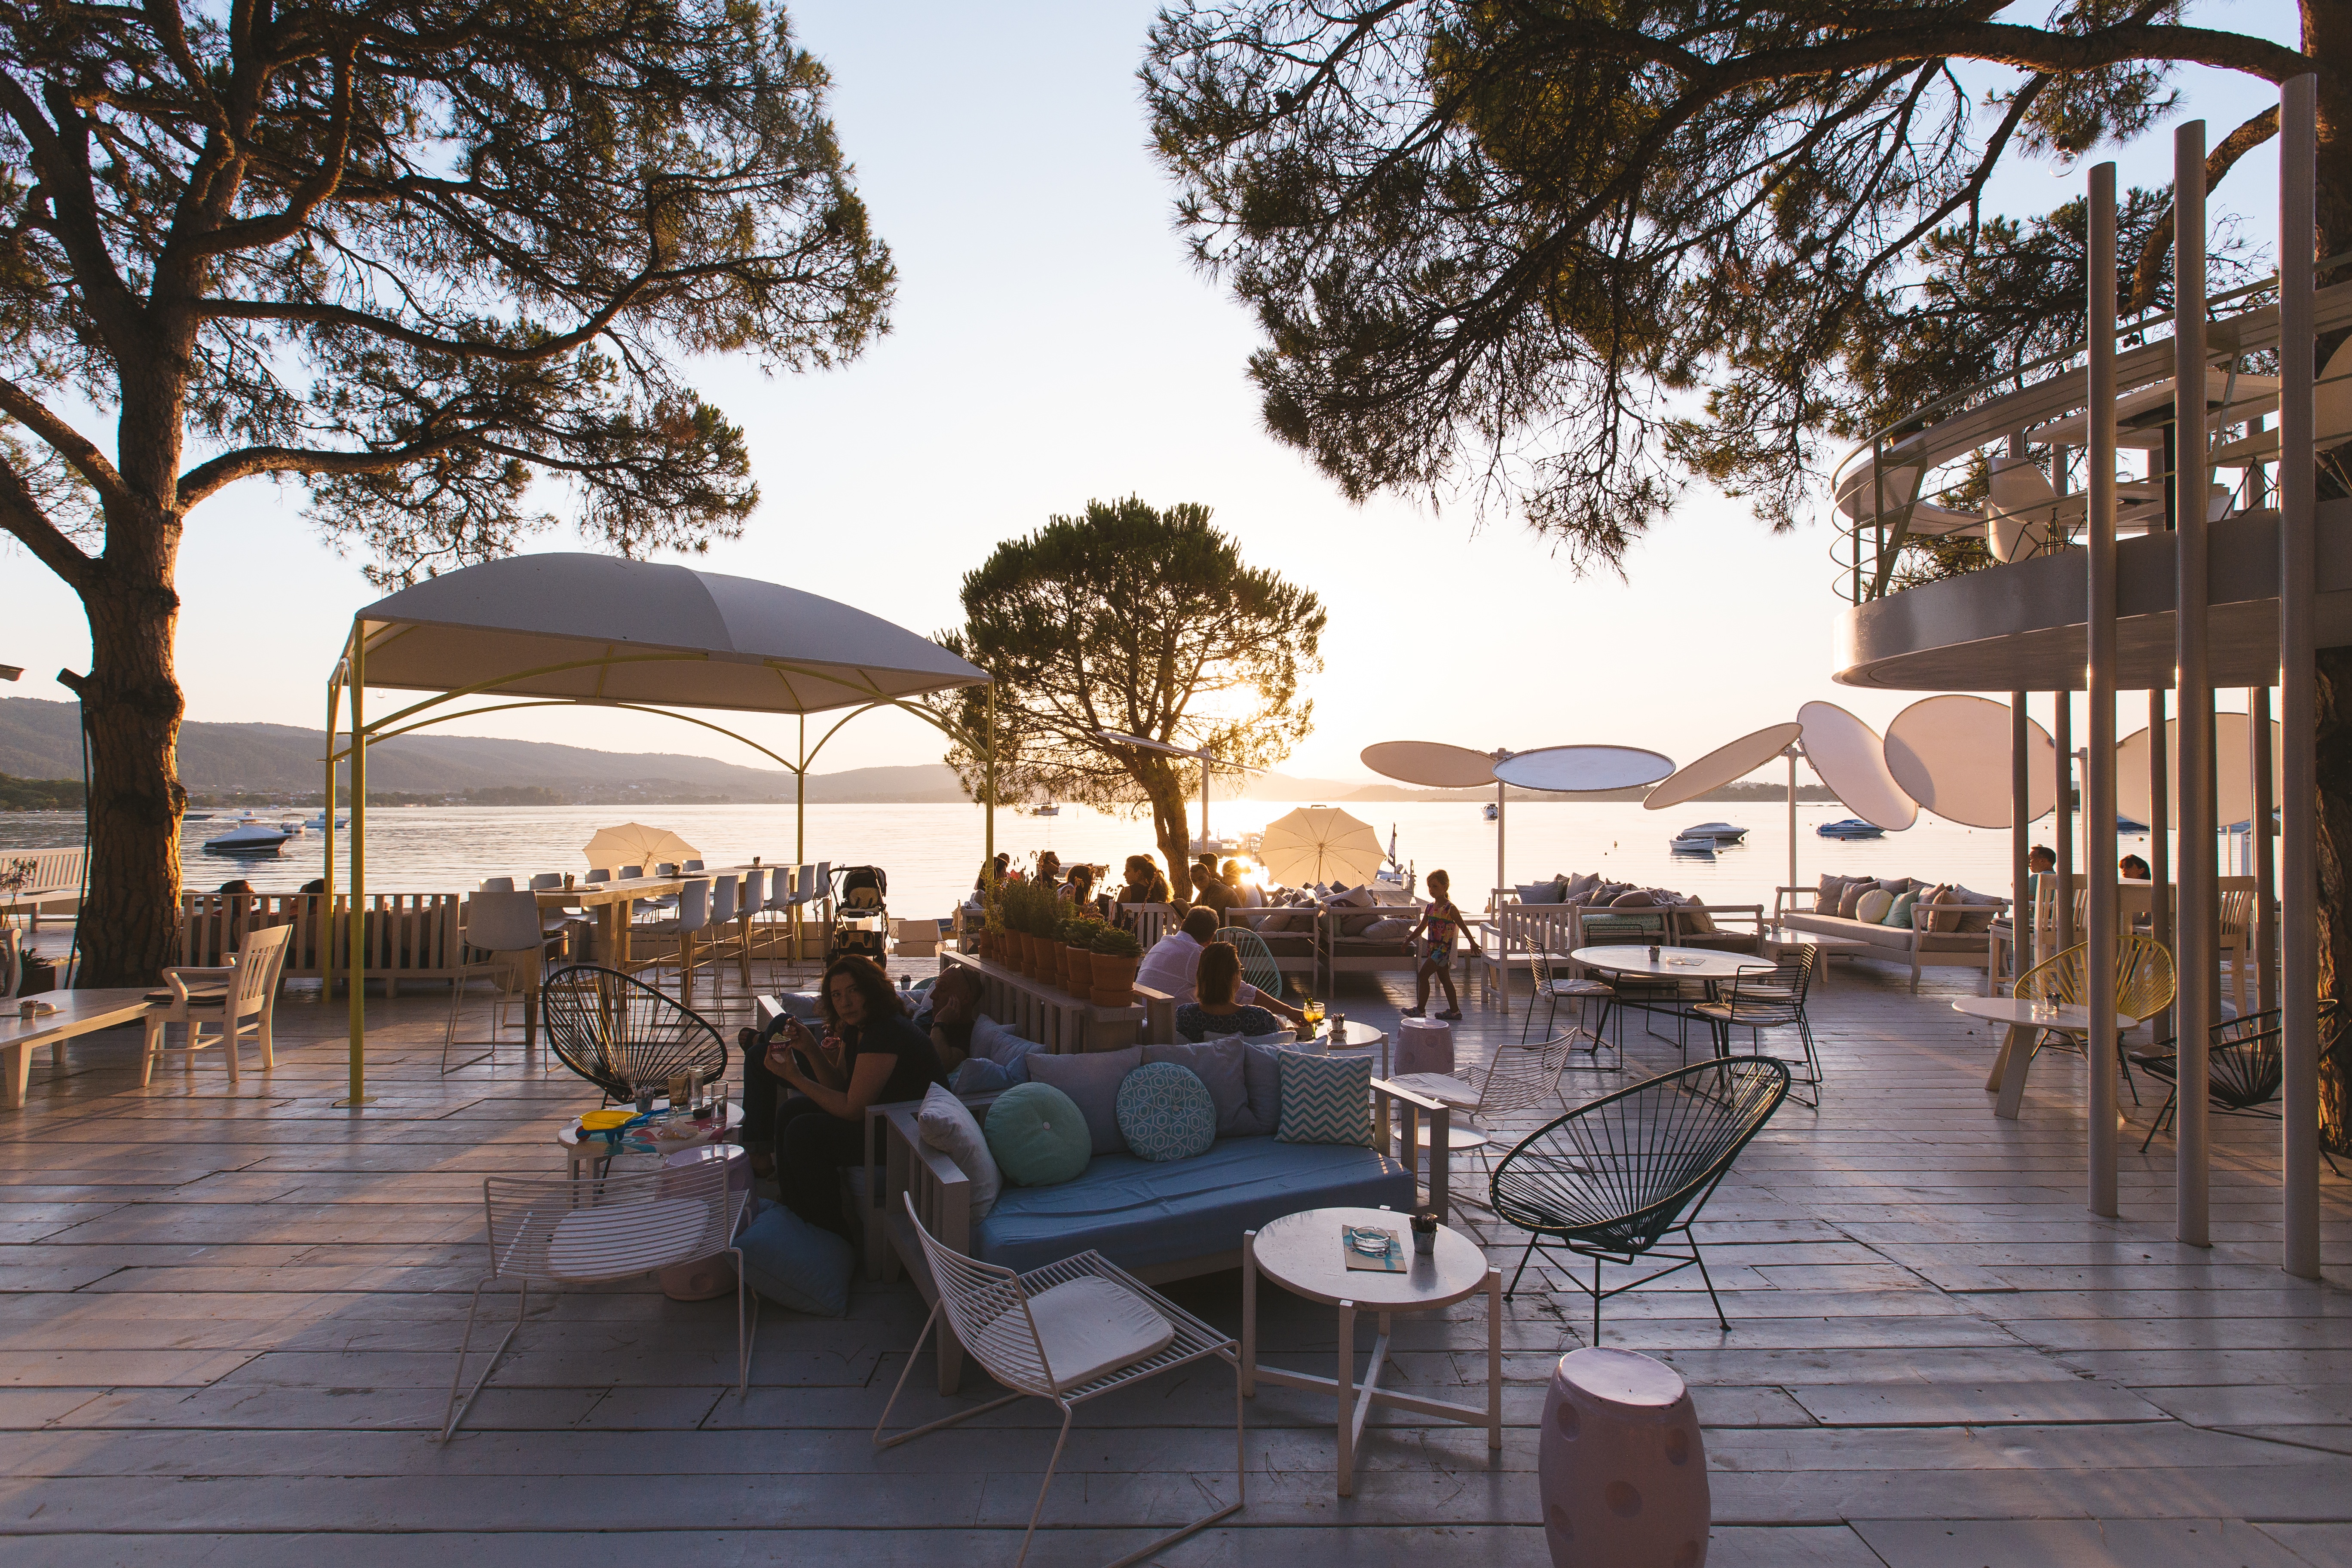
restaurant, walkway, plaza, property, leisure, resort, estate, condominium, real estate